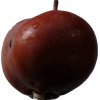
Label: Apple 18